Dunham Massey

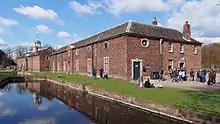
Dunham Massey stables and carriage hall

The site is moated and lies immediately west of the village of Dunham, with its deer park to the south. The hall was donated to the National Trust by Roger Grey, 10th and last Earl of Stamford in 1976. The hall was used as a military hospital during the First World War.